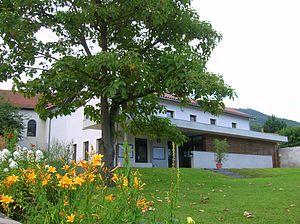
mairie d'Herbeys, Herbeys, Isère, Rhône-Alpes, France.
Herbeys est une commune française située dans le département de l'Isère en région Auvergne-Rhône-Alpes.